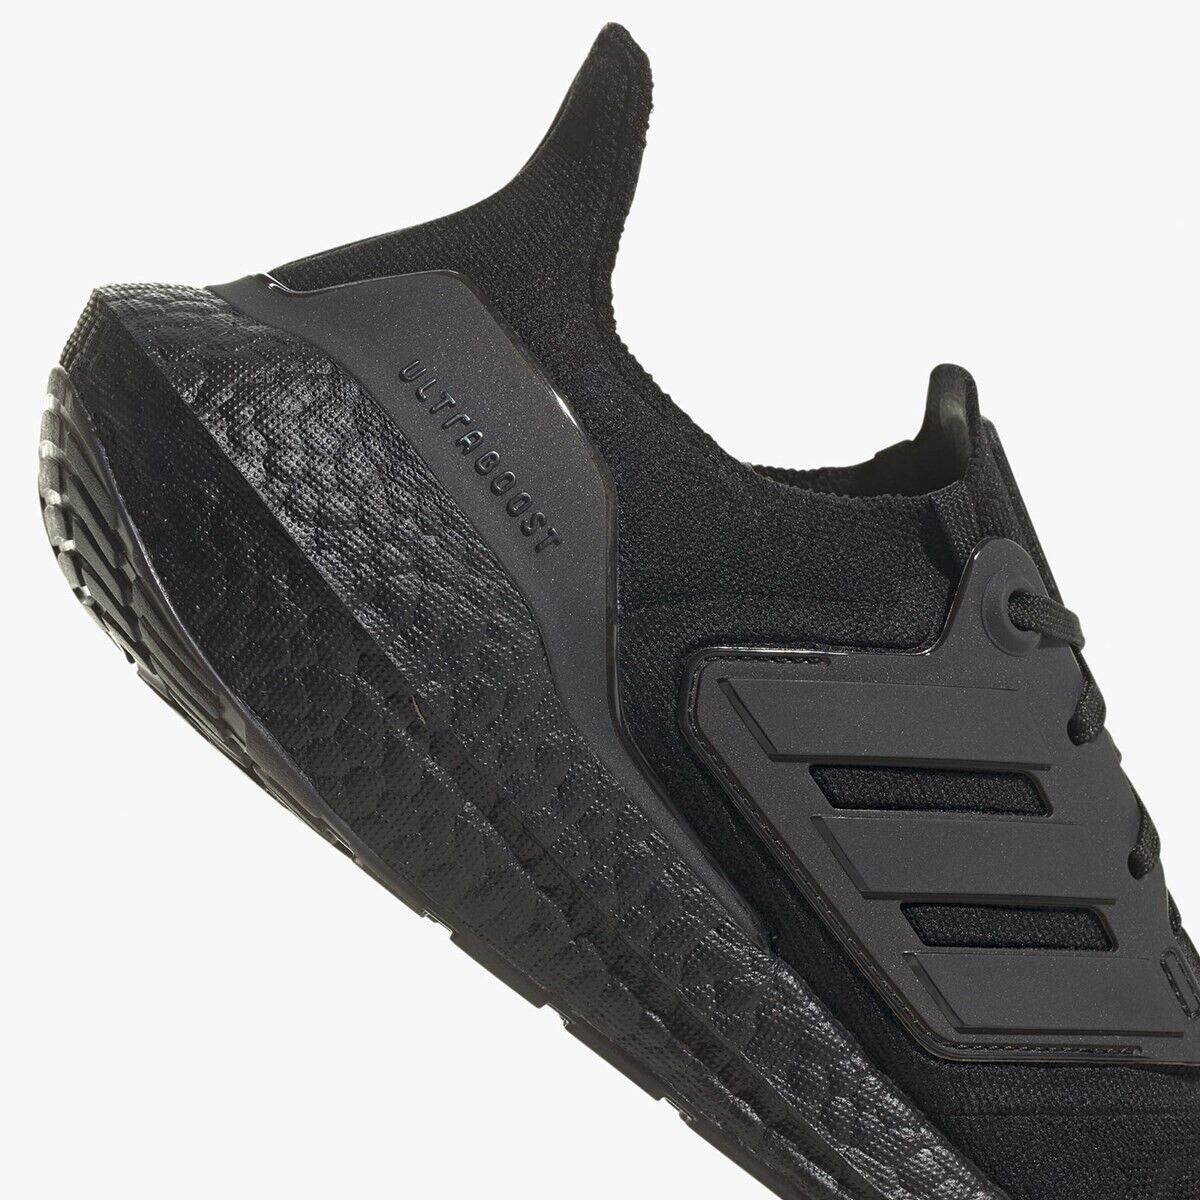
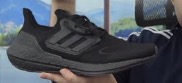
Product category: misc
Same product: yes